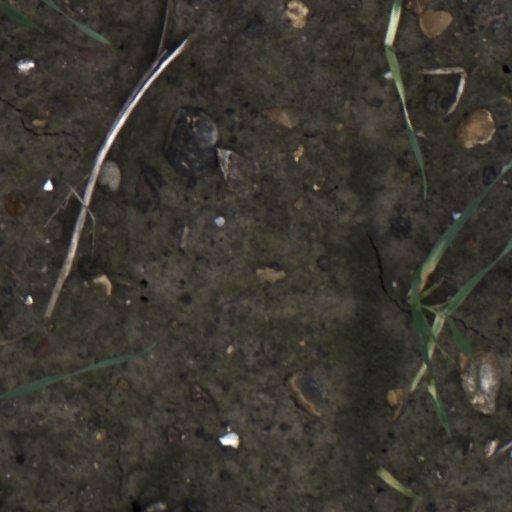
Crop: wheat